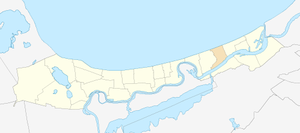
Bilderlingshof est le nom porté au temps du duché de Courlande jusqu’au début du XXᵉ siècle par la commune de Bulduri sur le littoral de Riga en Lettonie. Bilderlingshof est situé entre le golfe de Courlande et le fleuve Aa.